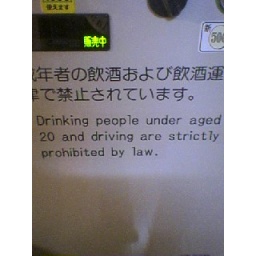
We found this sign on a beer vending machine in Kyoto